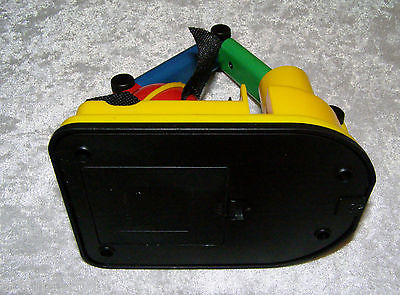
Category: fan